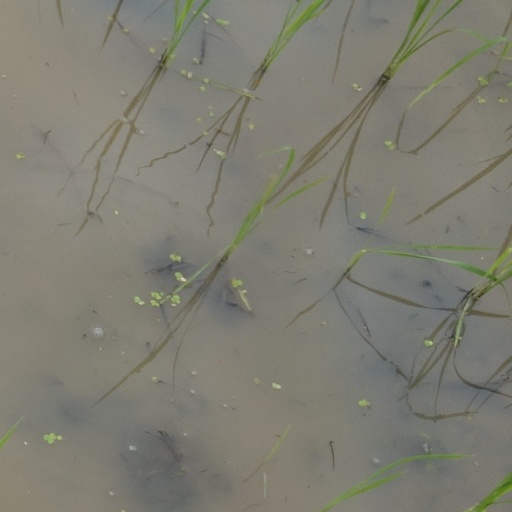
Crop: rice